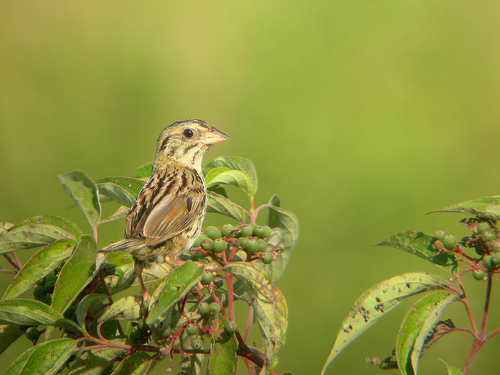
the bird has brown, black and gray covering its full body, pink tarsus and feet and brown beak.
this is a bird with black streaks on its back and a pointy beak.
this bird a tanned body with dark brown stripes running down the back and wing feathers.
this is a small bird with brown and light yellow wings, a small head and small blunt beak.
this small bird has a orange beak, grey wings, and a white belly.
this bird has wings that are brown and has a short bill
this bird is brown with white and has a very short beak.
this is a small earthtoened colored bird with dark spots on wings and back with a small beak.
this bird is spotted brown in color, and has a light brown beak.
this bird has a thick pointed bill, with a brown back.
Species: Henslow Sparrow